Post Oaks & Sand Roughs

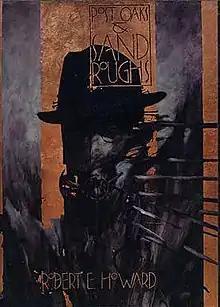
Cover of the first edition

Post Oaks & Sand Roughs is a semi-autobiographical adventure novel by Robert E. Howard. It was first published in 1989 in France by NéO (Nouvelles Editions Oswald) under the title of "Le Rebelle", since 1990 by Donald M. Grant, Publisher, Inc. in an edition of 850 copies. The book contains an introduction and appendix by Glenn Lord where Lord identifies the real people who appear as thinly disguised characters in the novel.